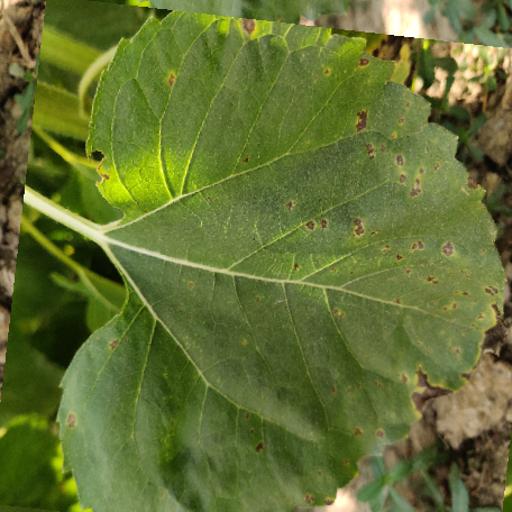
Label: Downy_mildew